Robert A. Hardaway

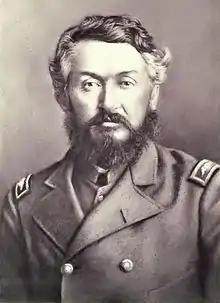
Robert Archelaus Hardaway

Robert Archelaus Hardaway (February 2, 1829 – April 27, 1899) was an artillery officer in the Confederate Army of Northern Virginia during the American Civil War.